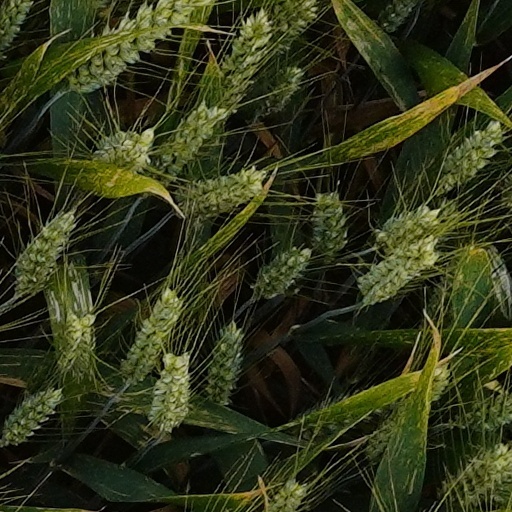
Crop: wheat